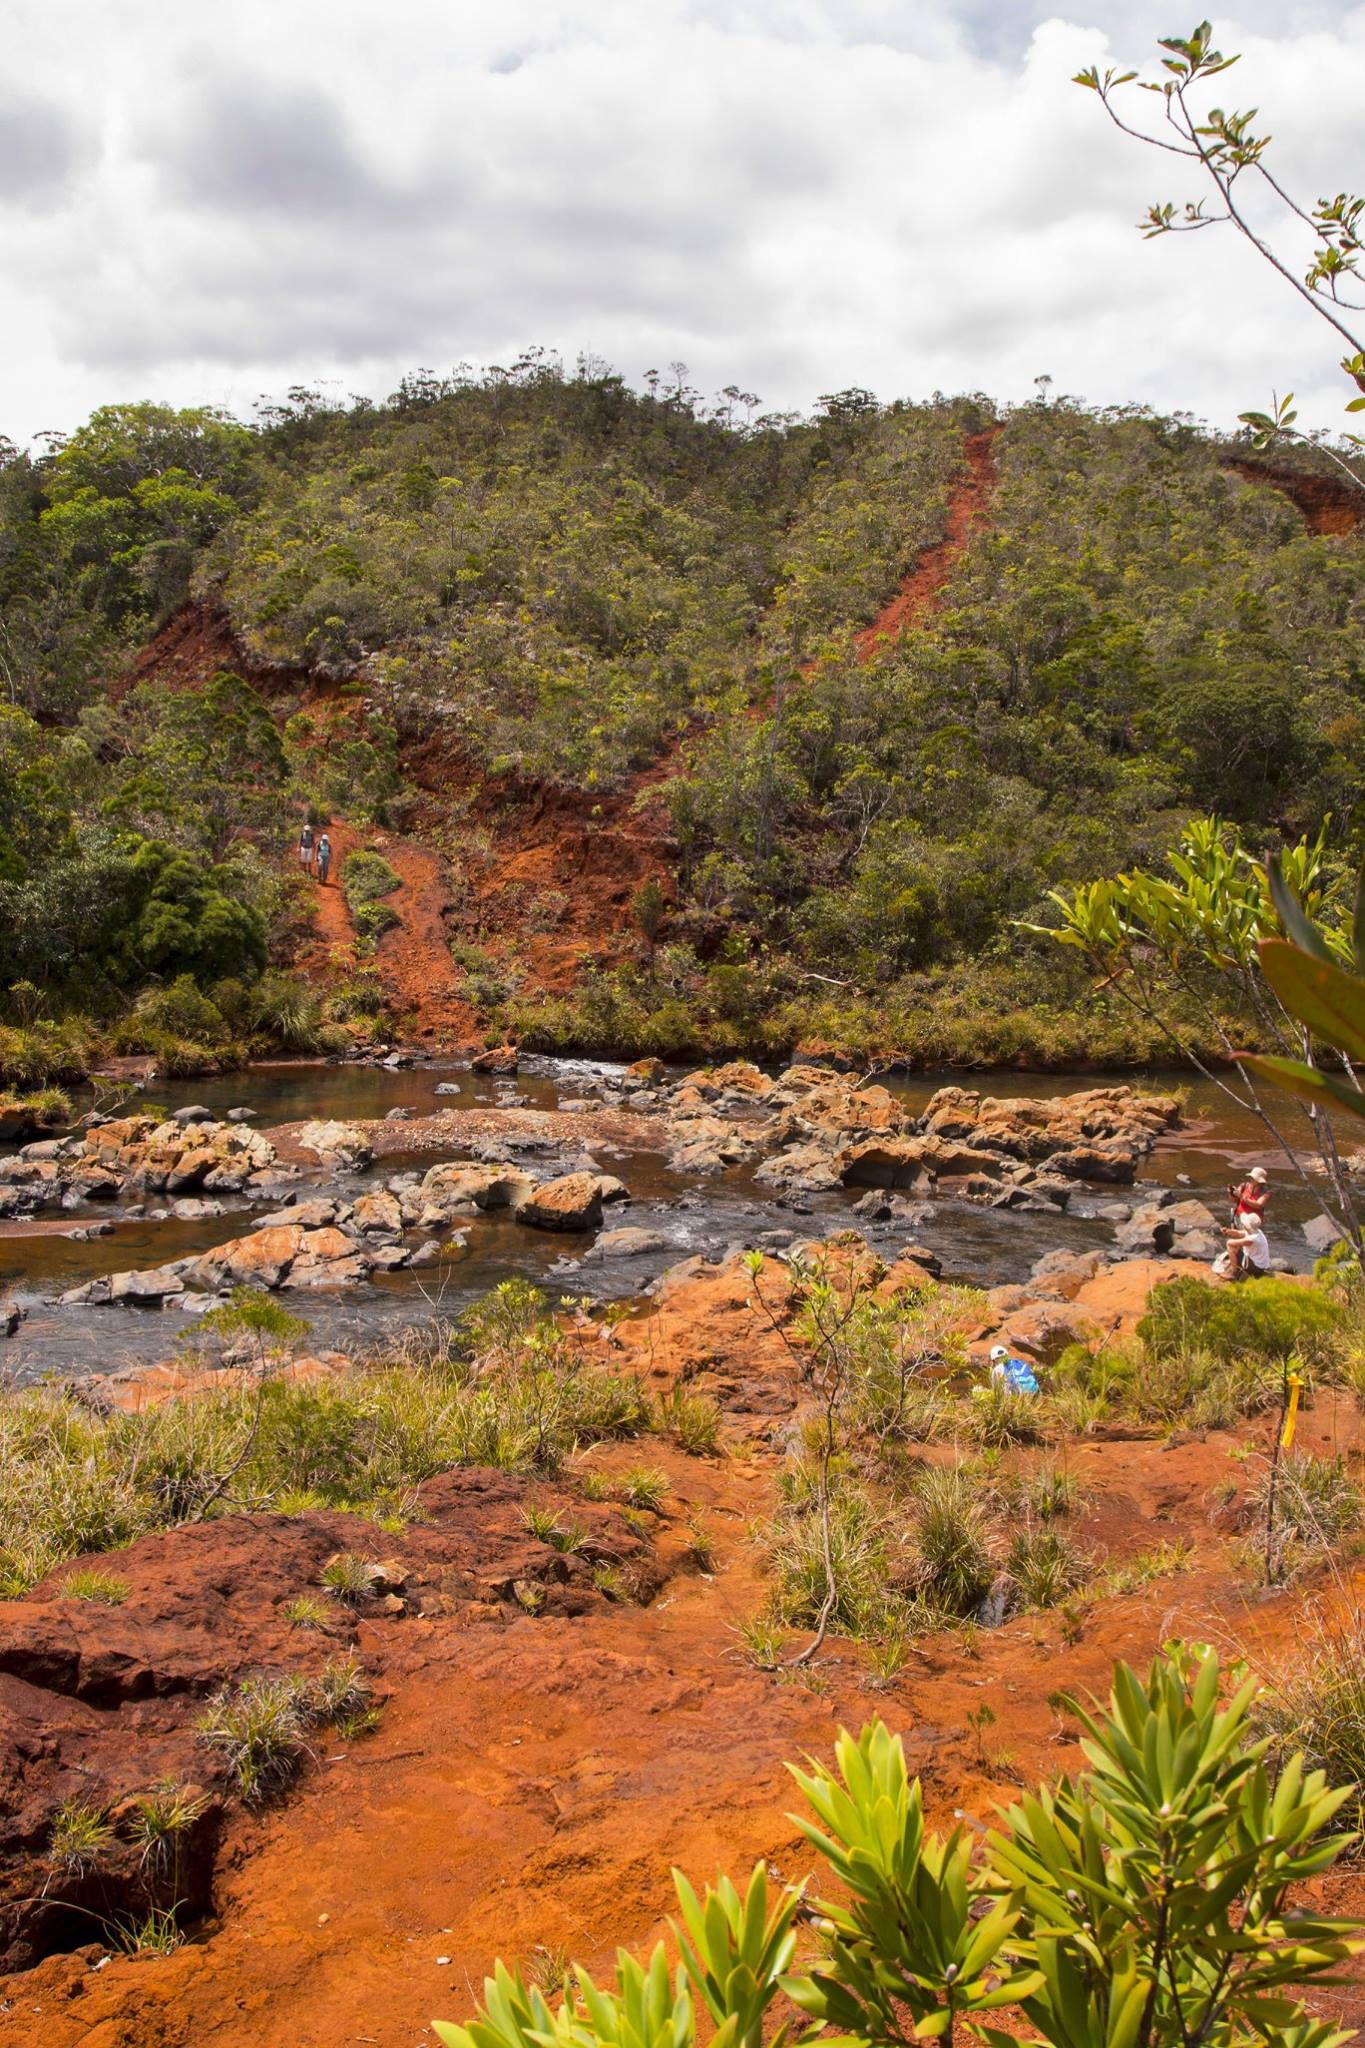
landscape, vegetation, nature, water, wilderness, leaf, tree, rock, mountain, sky, flora, stream, plant, shrubland, river, hill, national park, plant community, geology, autumn, water feature, arroyo, stream bed, bank, forest, jungle